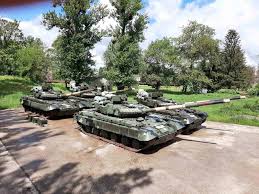
Label: Tank